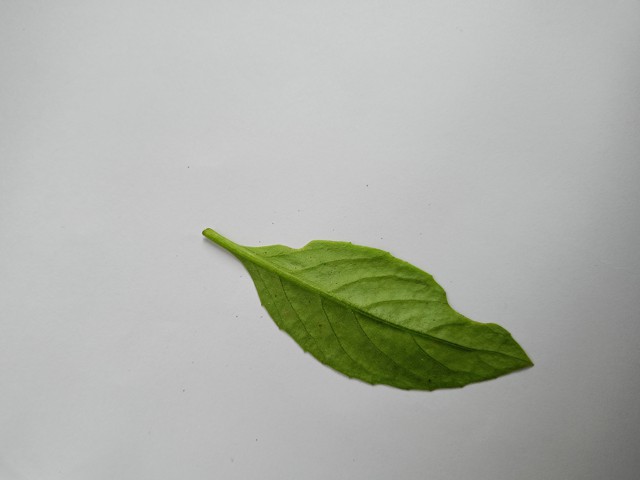
Plant: gainura